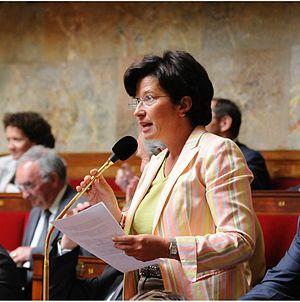
véronique Besse député de Vendée
Mouchamps est une commune française située dans le département de la Vendée, en région Pays de la Loire.
Les Herbiers est une commune française située dans le département de la Vendée en région Pays de la Loire. Elle compte 16 032 habitants au recensement de 2014 et 18 684 dans son aire urbaine, selon le découpage de l'Insee en 2010.
Véronique Besse, née le 11 août 1963 à La Roche-sur-Yon, est une journaliste et femme politique française.